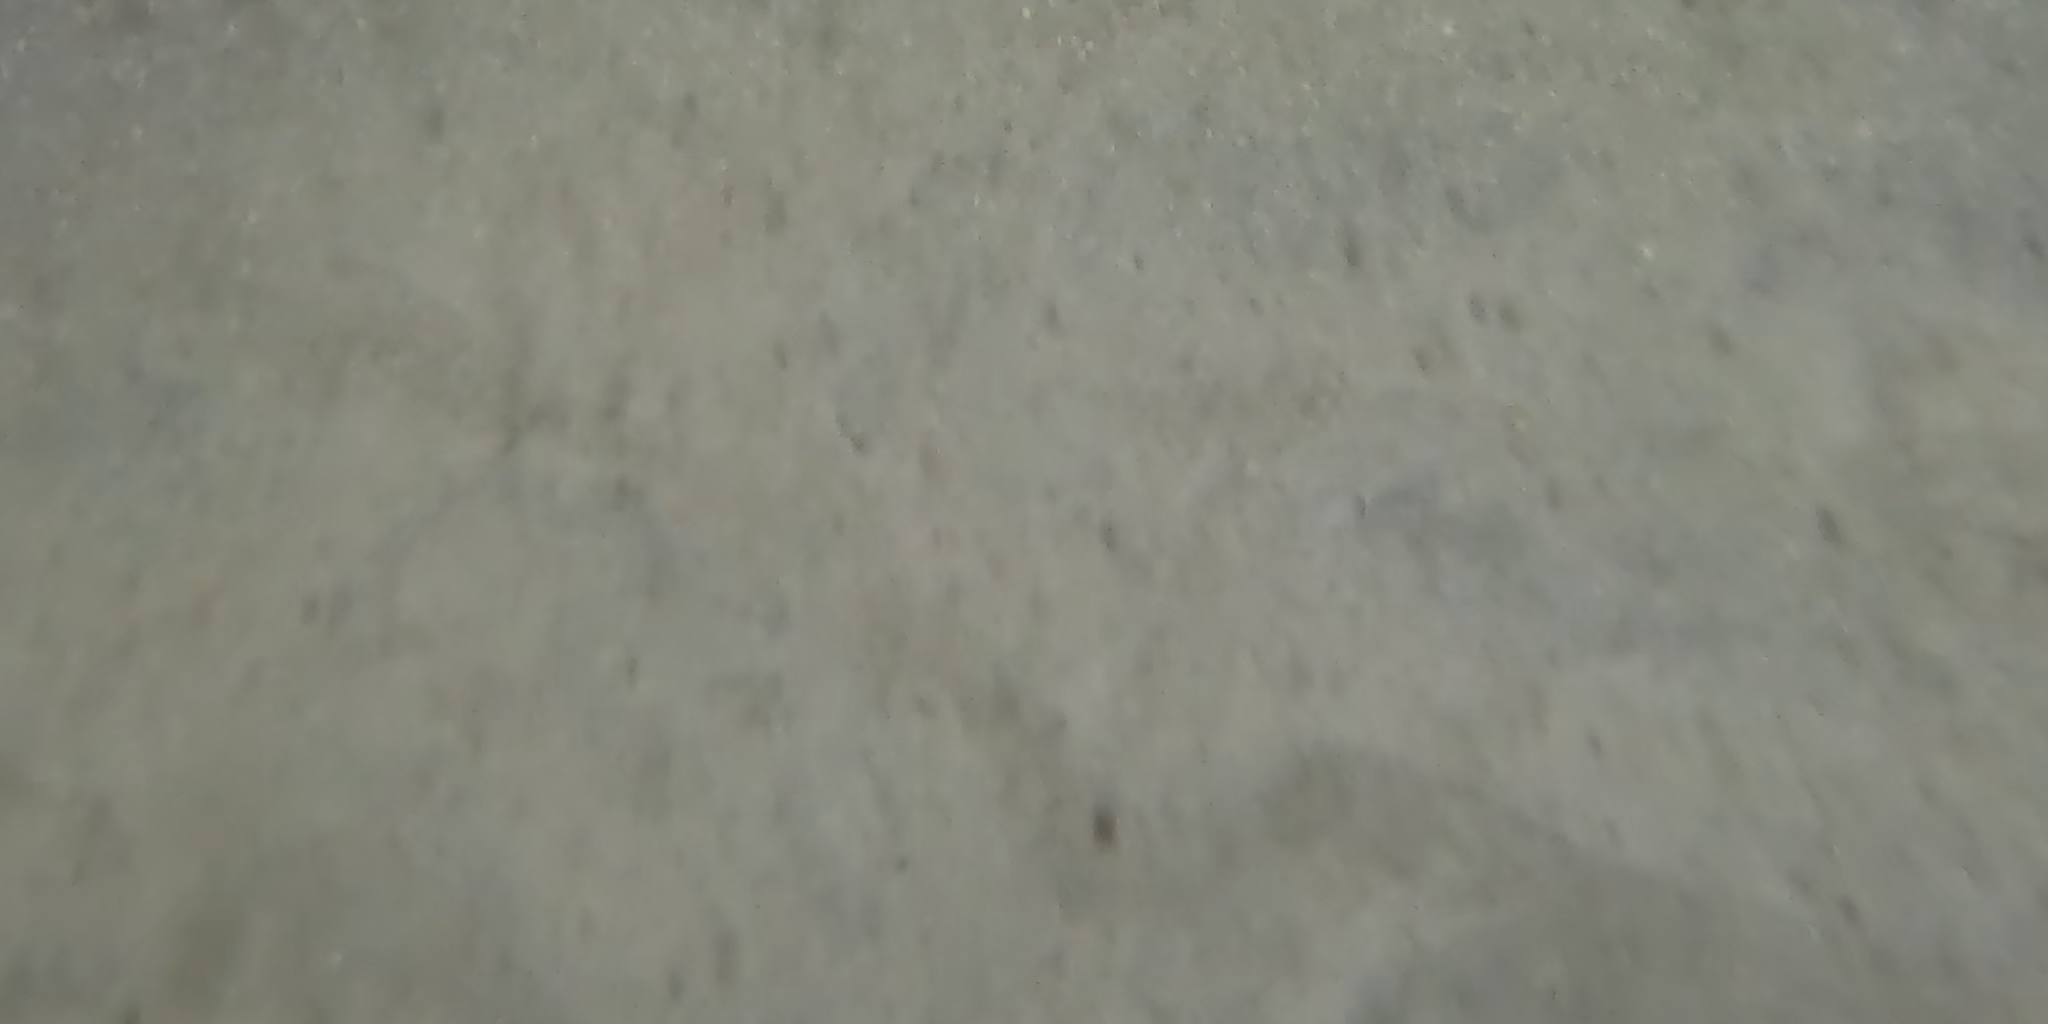
Seabed habitat: sand